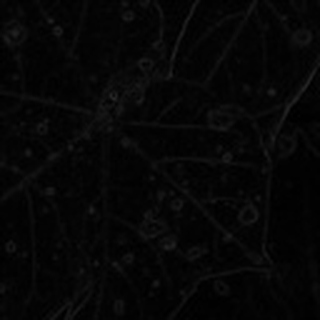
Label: cotton_target_spot